The Form of Presbyterial Church Government

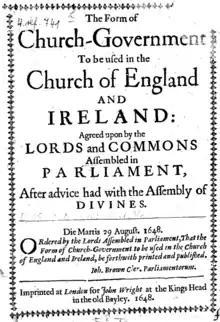
Cover page of 1648 edition.

The Form of Presbyterial Church Government is a document drawn up by the Westminster Assembly dealing with Presbyterian polity. It forms part of the Westminster Standards, and was adopted by the Church of Scotland in 1645.